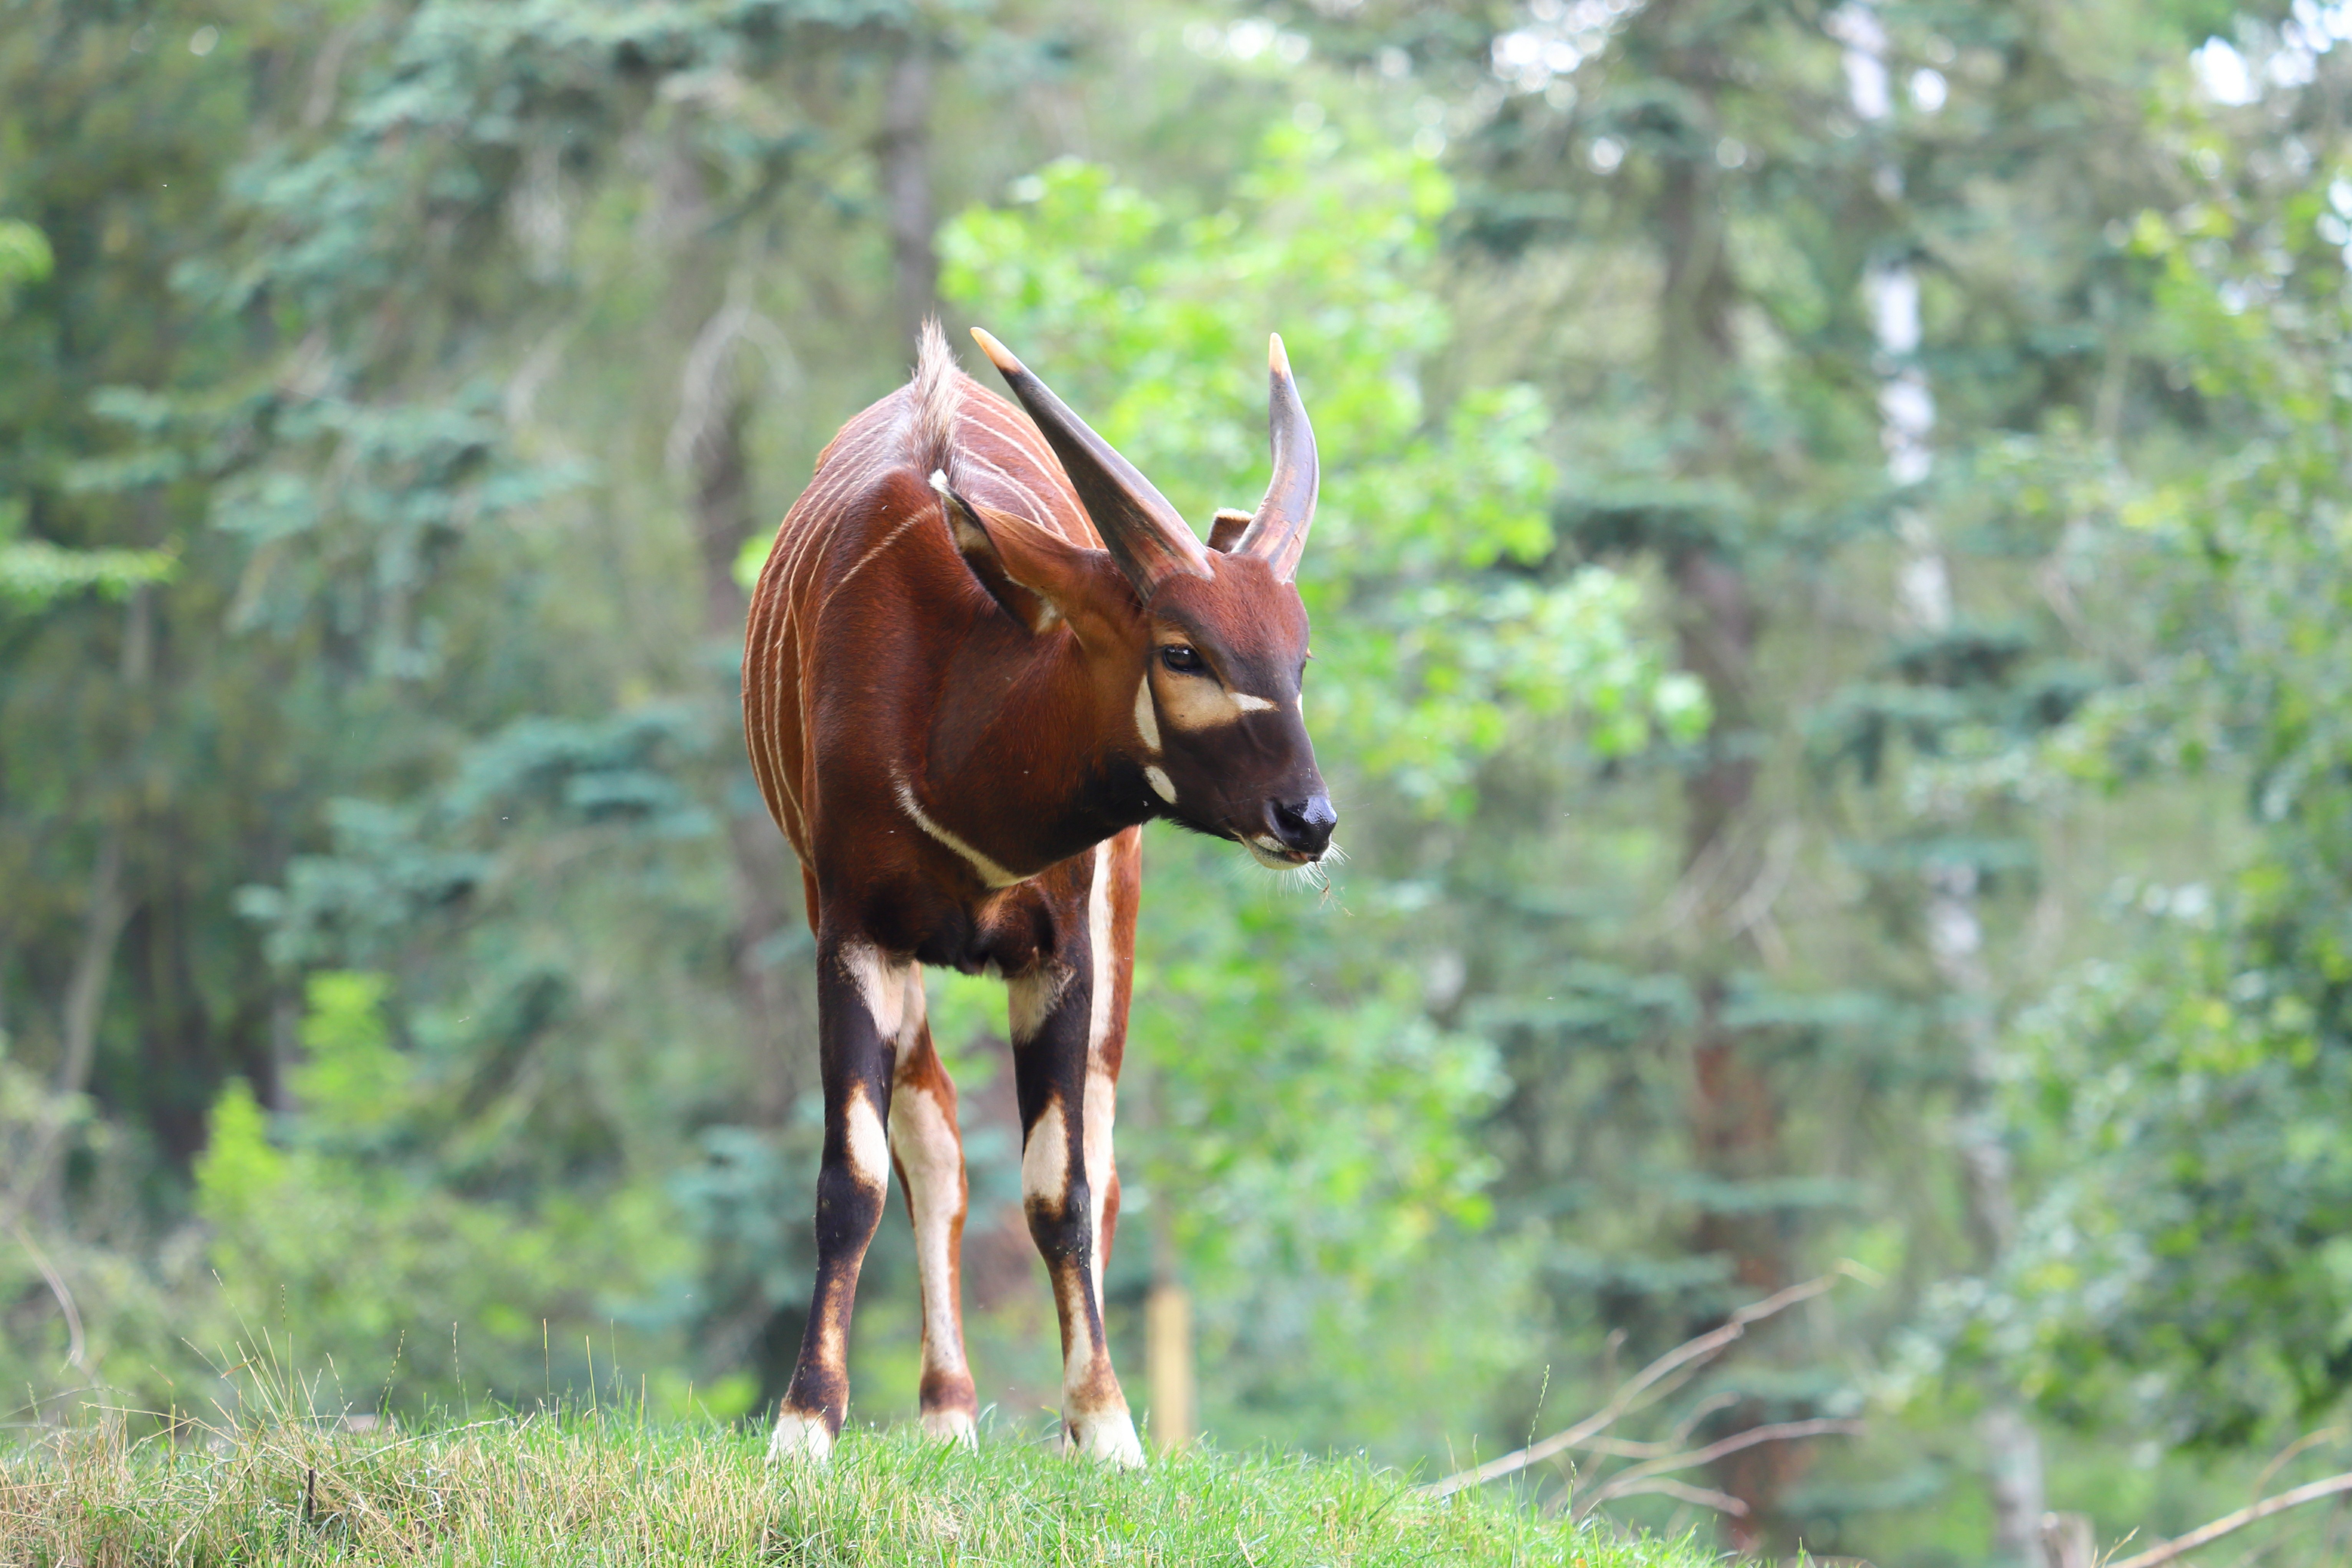
Canon EOS, vertebrate, wildlife, terrestrial animal, bongo, grass, adaptation, fawn, grazing, bovine, horn, national park, pasture, grassland